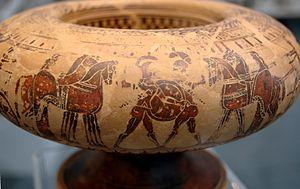
Achille et Memnon, encadrés par deux chars. Pyxide attique à figures noires, v. 570 av. J.-C.